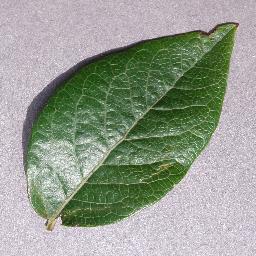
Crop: blueberry
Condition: healthy